Lorna Rowland

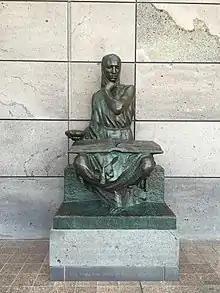
"Ex Tenebris Lux", for which Rowland was the model

Rowland was born in Norfolk, England, to William Domville Rowland and Evelyn Harriet Waring. She sat for artist Ernest Gillick in his Chelsea studio; one of the most notable works she sat for was Gillick's "Ex Tenebris Lux," a bronze sculpture purchased by the founding donor of the Robert McDougall Art Gallery (now the Christchurch Art Gallery) and delivered to the gallery in 1938. Other than the period during which the gallery was closed for repairs following the Christchurch earthquakes of 2011, the sculpture has been on permanent public display from 1938 onwards. Rowland also sat for James Quinn, a royal portrait painter, who used her as a model when working on a portrait of the Duchess of York (later Queen Elizabeth The Queen Mother).